Andrew Hanen

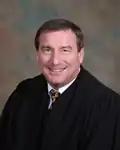

Andrew Scott Hanen (born December 10, 1953) is an American lawyer who serves as a senior United States district judge of the United States District Court for the Southern District of Texas.